Galveston Bay

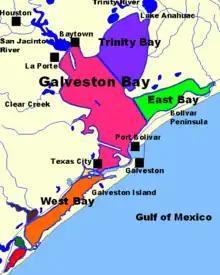
Galveston Bay (magenta), Trinity Bay (purple), East Bay (green), West Bay (orange)

Atlas Air Flight 3591 was a scheduled domestic cargo flight under the Amazon Air banner between Miami International Airport and George Bush Intercontinental Airport in Houston. On February 23, 2019, the Boeing 767-375ER(BCF) crashed into Trinity Bay near Anahuac, Texas, killing both crew members and a passenger, at approximately 12:45 CST (18:45 UTC). Shortly before impact the aircraft made a sharp turn south before going into a rapid descent. Witnesses described the plane as going into a nosedive and thunderous sounds before it crashed.